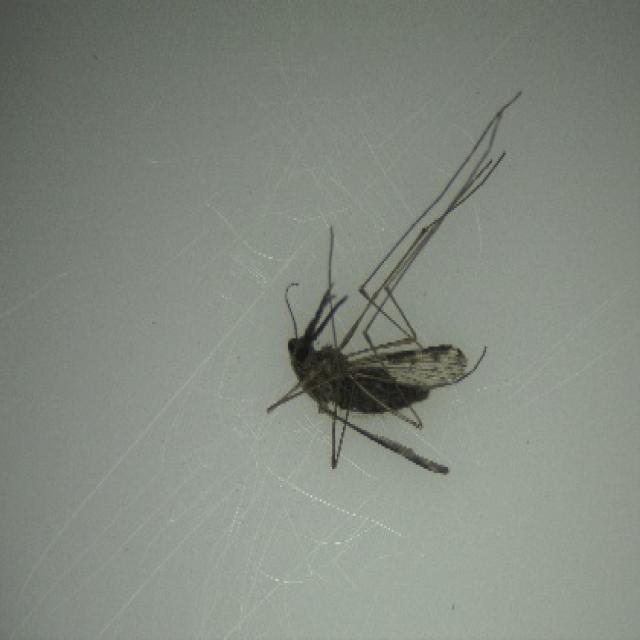
Species: anopheles_sinensis